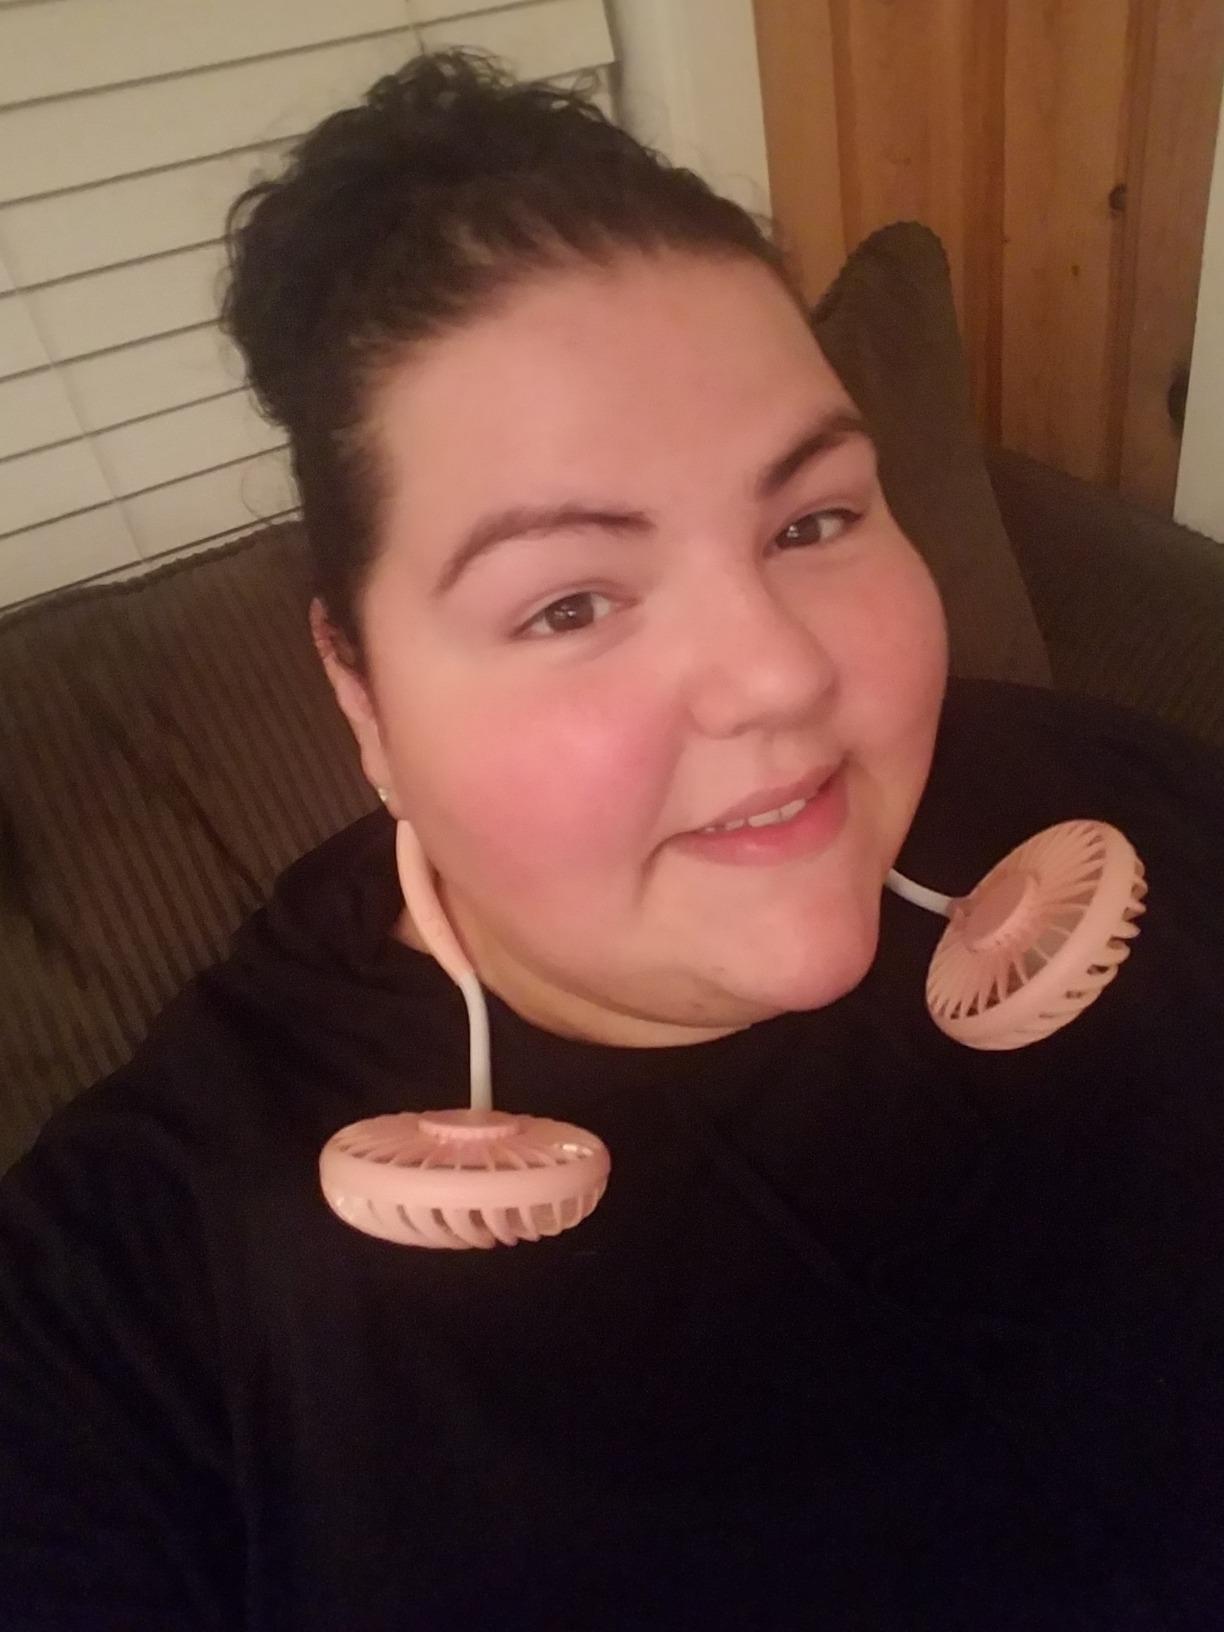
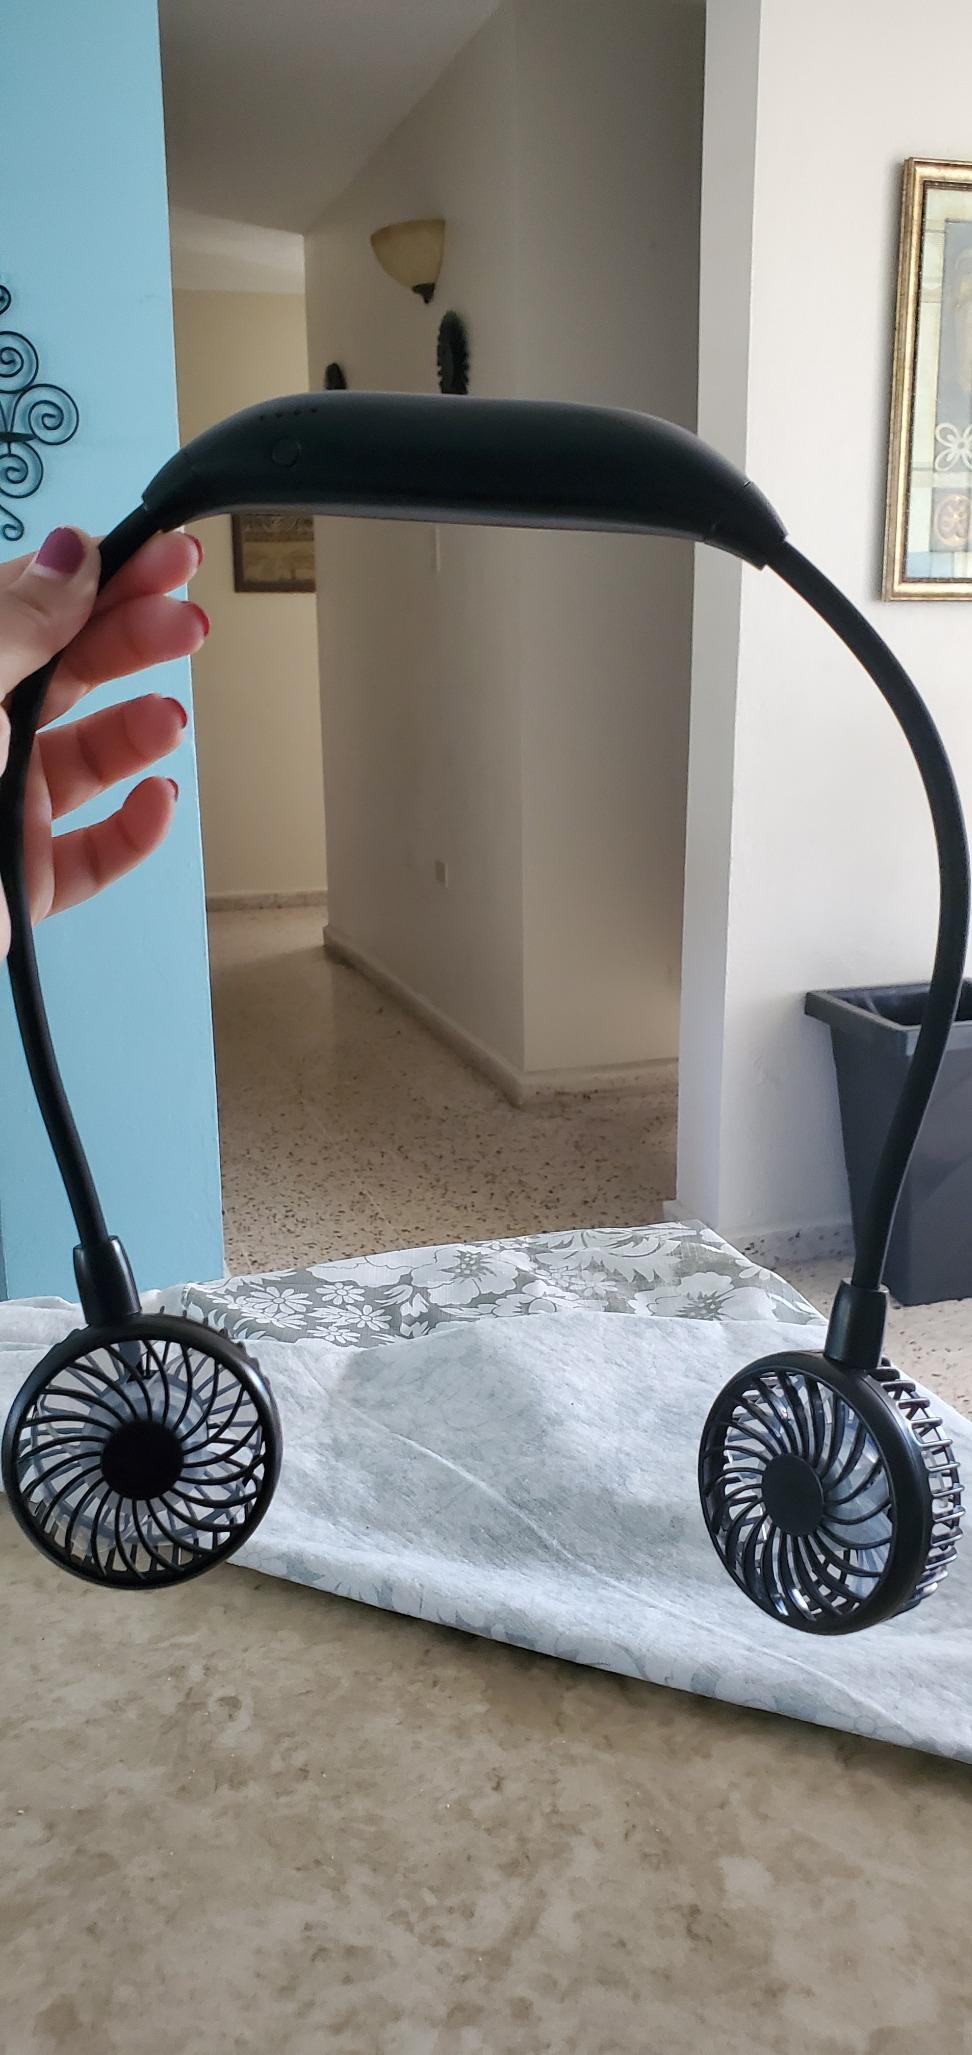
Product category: fan
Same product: no